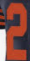
Number: 2